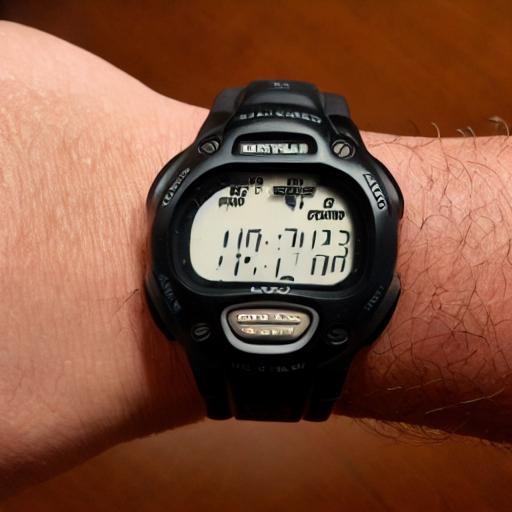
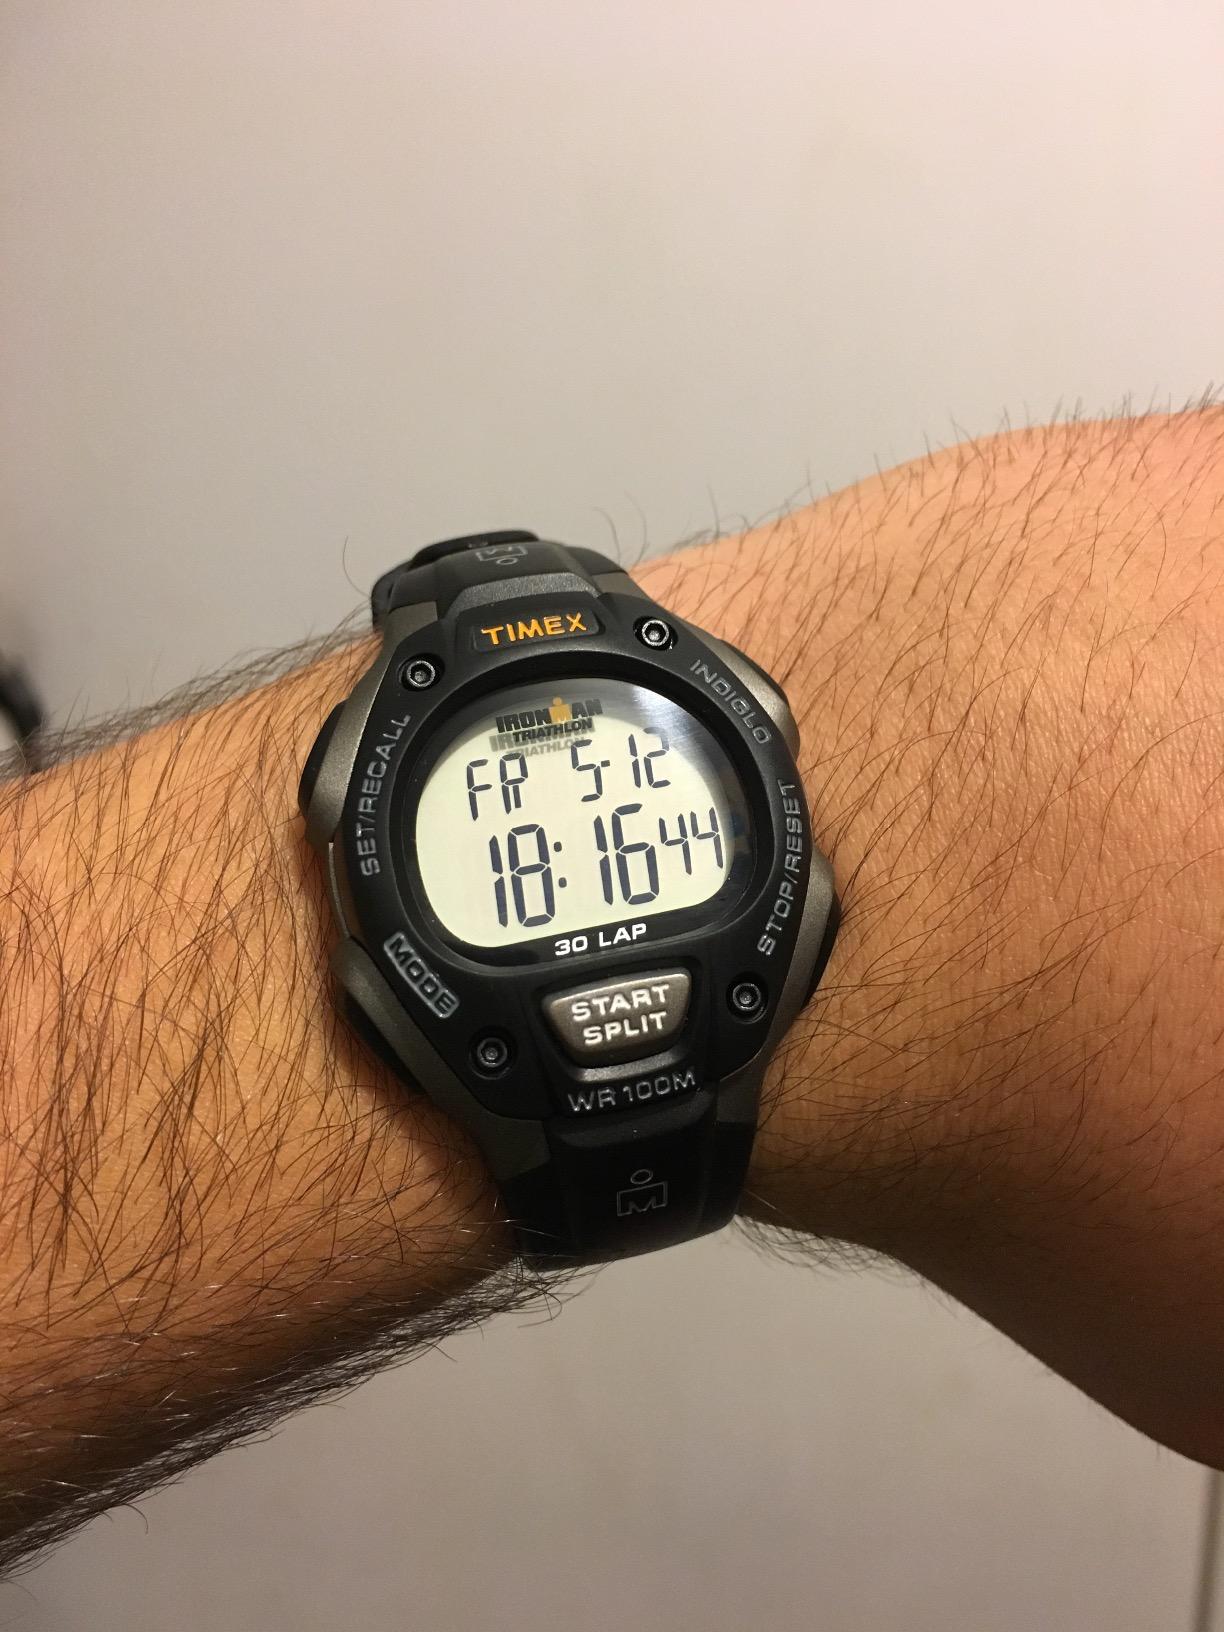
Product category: accessories_watch
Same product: no